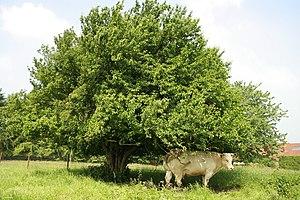
Cornouiller mâle (Cornus mas) Circonférence mesurée à 1m50 du sol: 260 cm - (1987) Hauteur
Leugnies est un village frontalier de la botte du Hainaut en Belgique. Sis sur la route allant de Beaumont à la frontière française il fait aujourd’hui administrativement partie de la ville de Beaumont, en Région wallonne de Belgique. C'était une commune à part entière avant la fusion des communes de 1977.